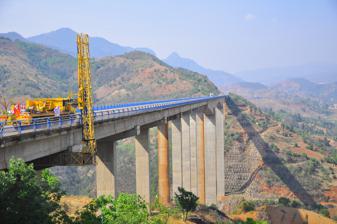
Building: Maguo River Bridge
Country: China
Year built: 2012
This article is an orphan , as no other articles link to it . Please introduce links to this page from related articles ; try the Find link tool for suggestions. ( July 2021 ) Bridge in Kunming, Yunnan Maguo River Bridge 马过河特大桥 Coordinates 25°28′26″N 102°42′08″E / 25.473769°N 102.702145°E / 25.473769; 102.702145 Crosses Maguo River Locale Fumin County , Kunming , Yunnan Characteristics Design Beam bridge Total length 756 metres (2,480 ft) Height 180 metres (590 ft) Longest span 190 metres (620 ft) History Opened December 12, 2012 ( 2012-12-12 ) Location The Maguo River Bridge is a beam bridge in Fumin County , Kunming , Yunnan , China. The bridge is part of the Jiaozishan highway. It has a main span of 190 metres (620 ft) and sits 180 metres (590 ft) above the Maguo River below. See also List of highest bridges in the world References